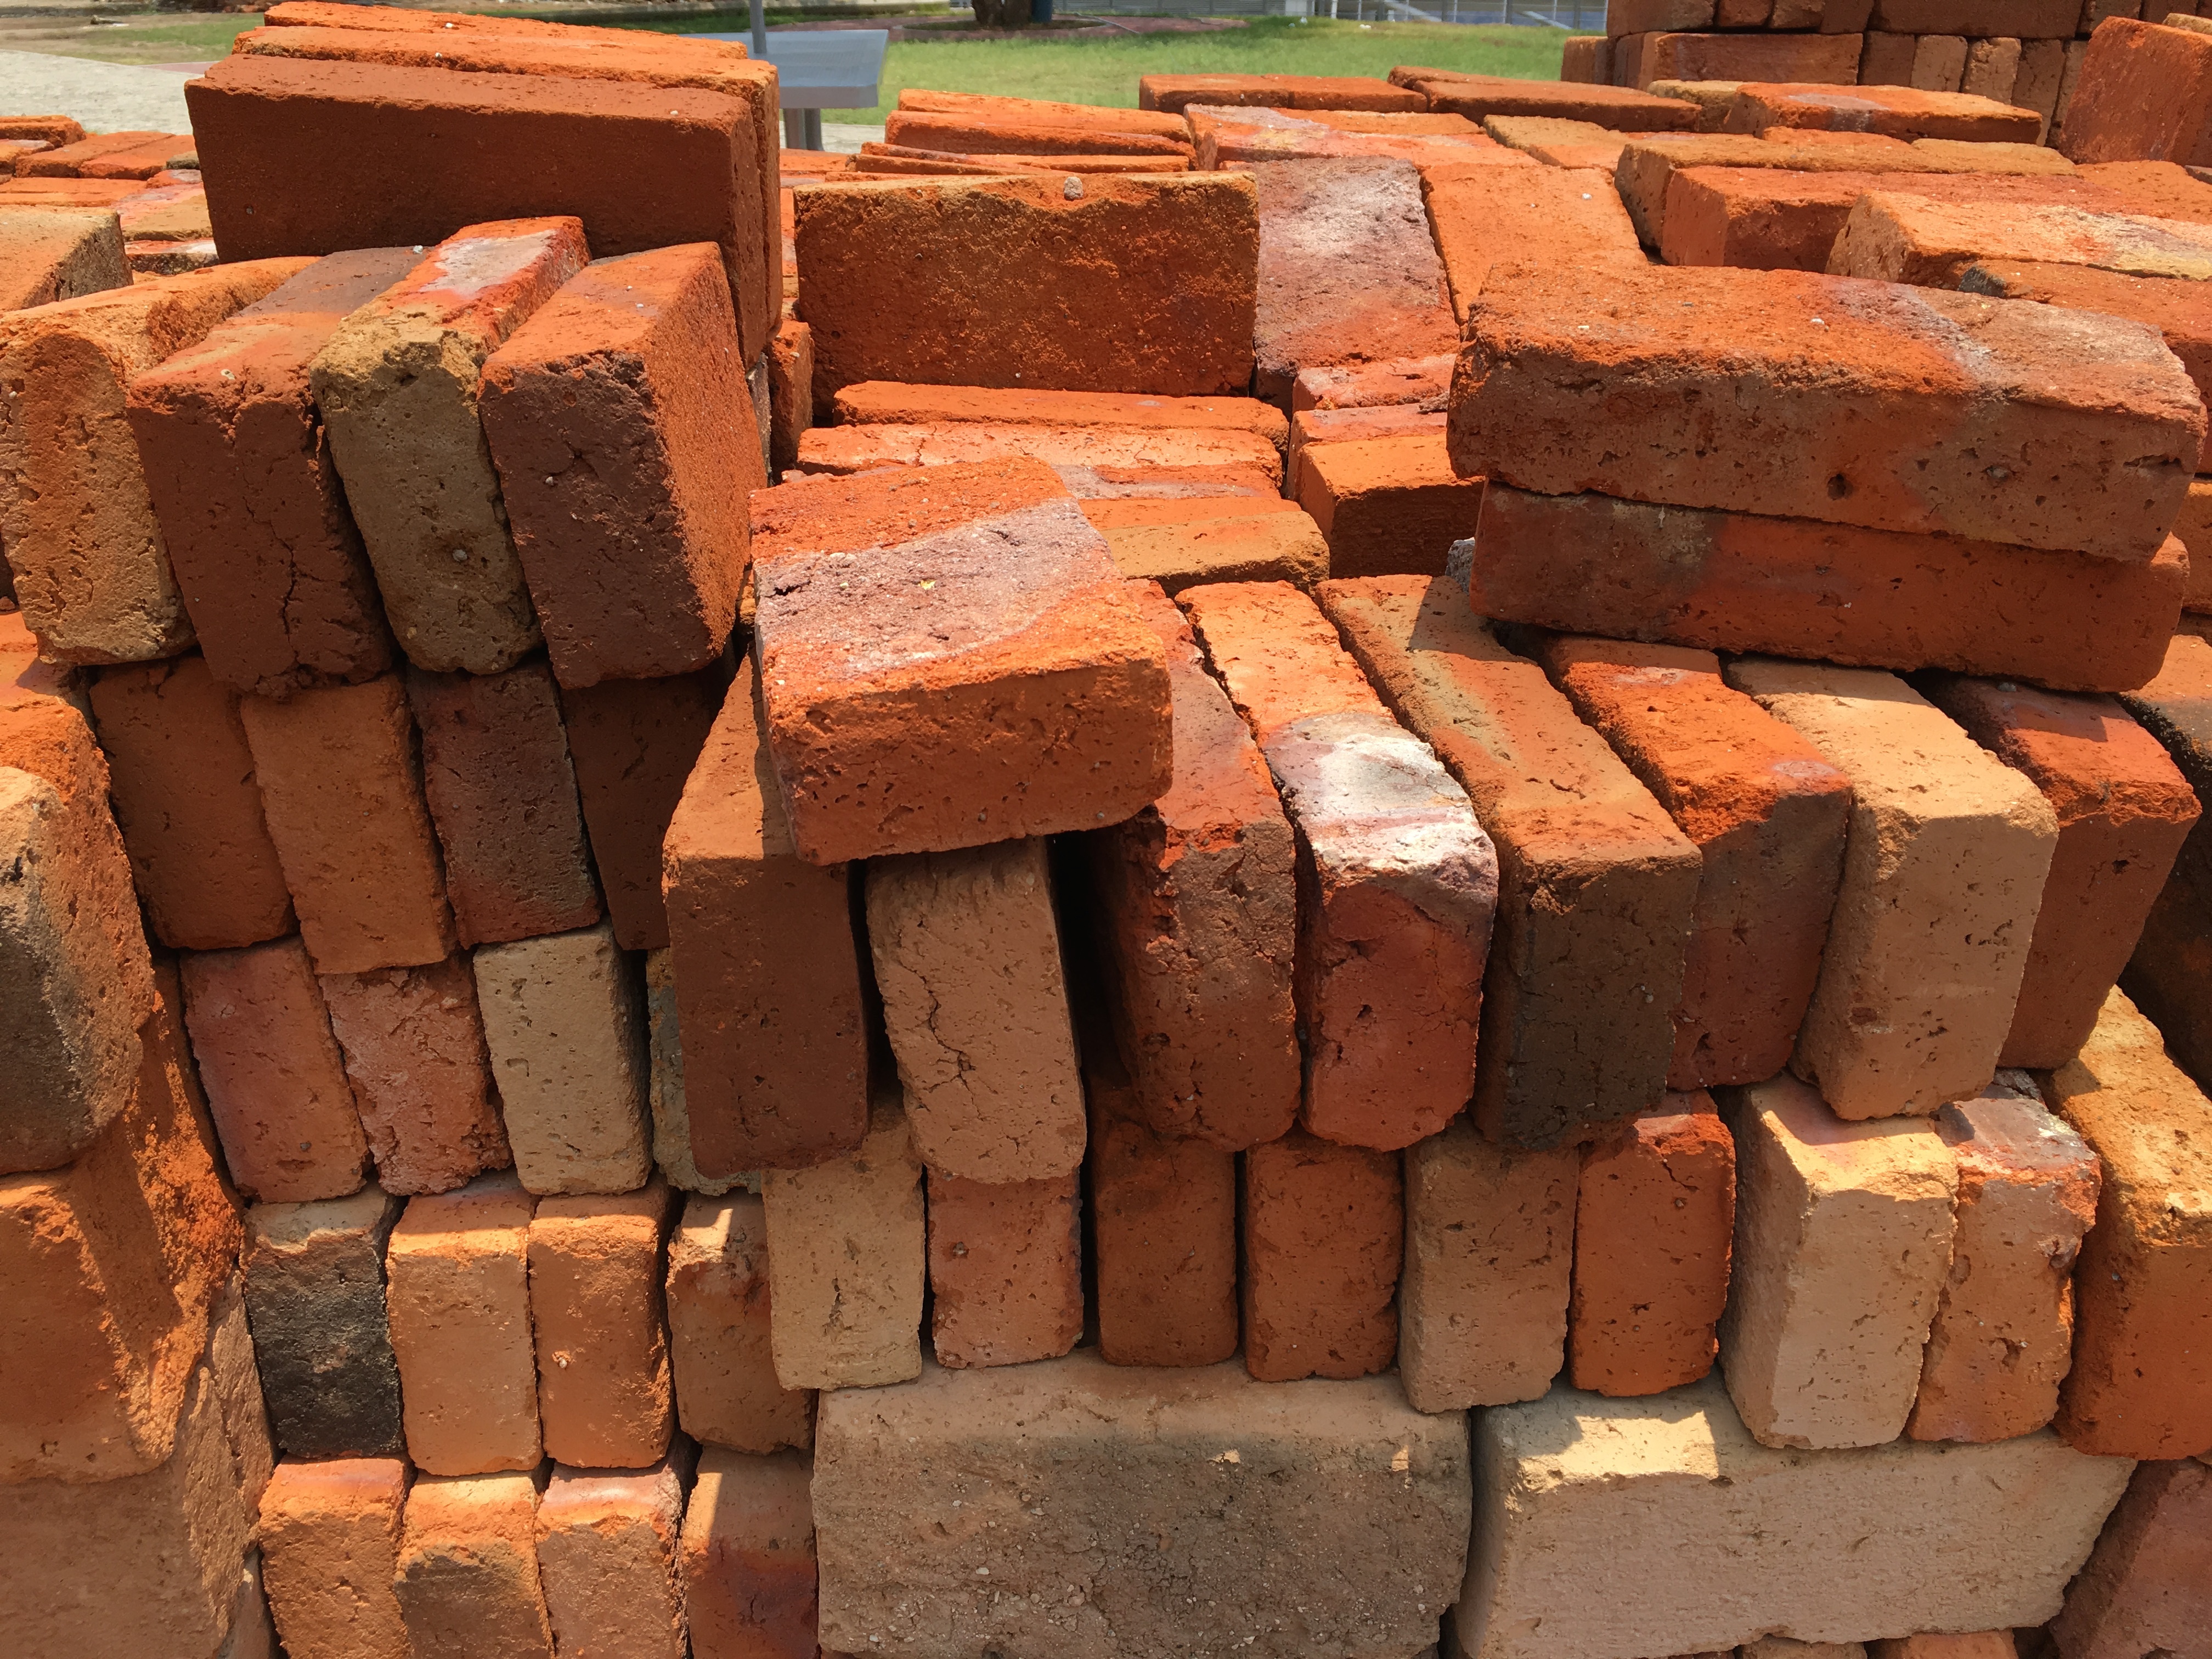
rock, wood, wall, soil, brick, lumber, material, brickwork, bricklayer